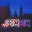
Label: ambulance